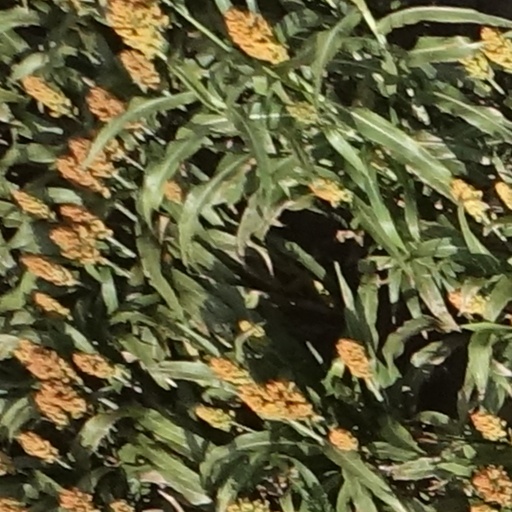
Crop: sorghum